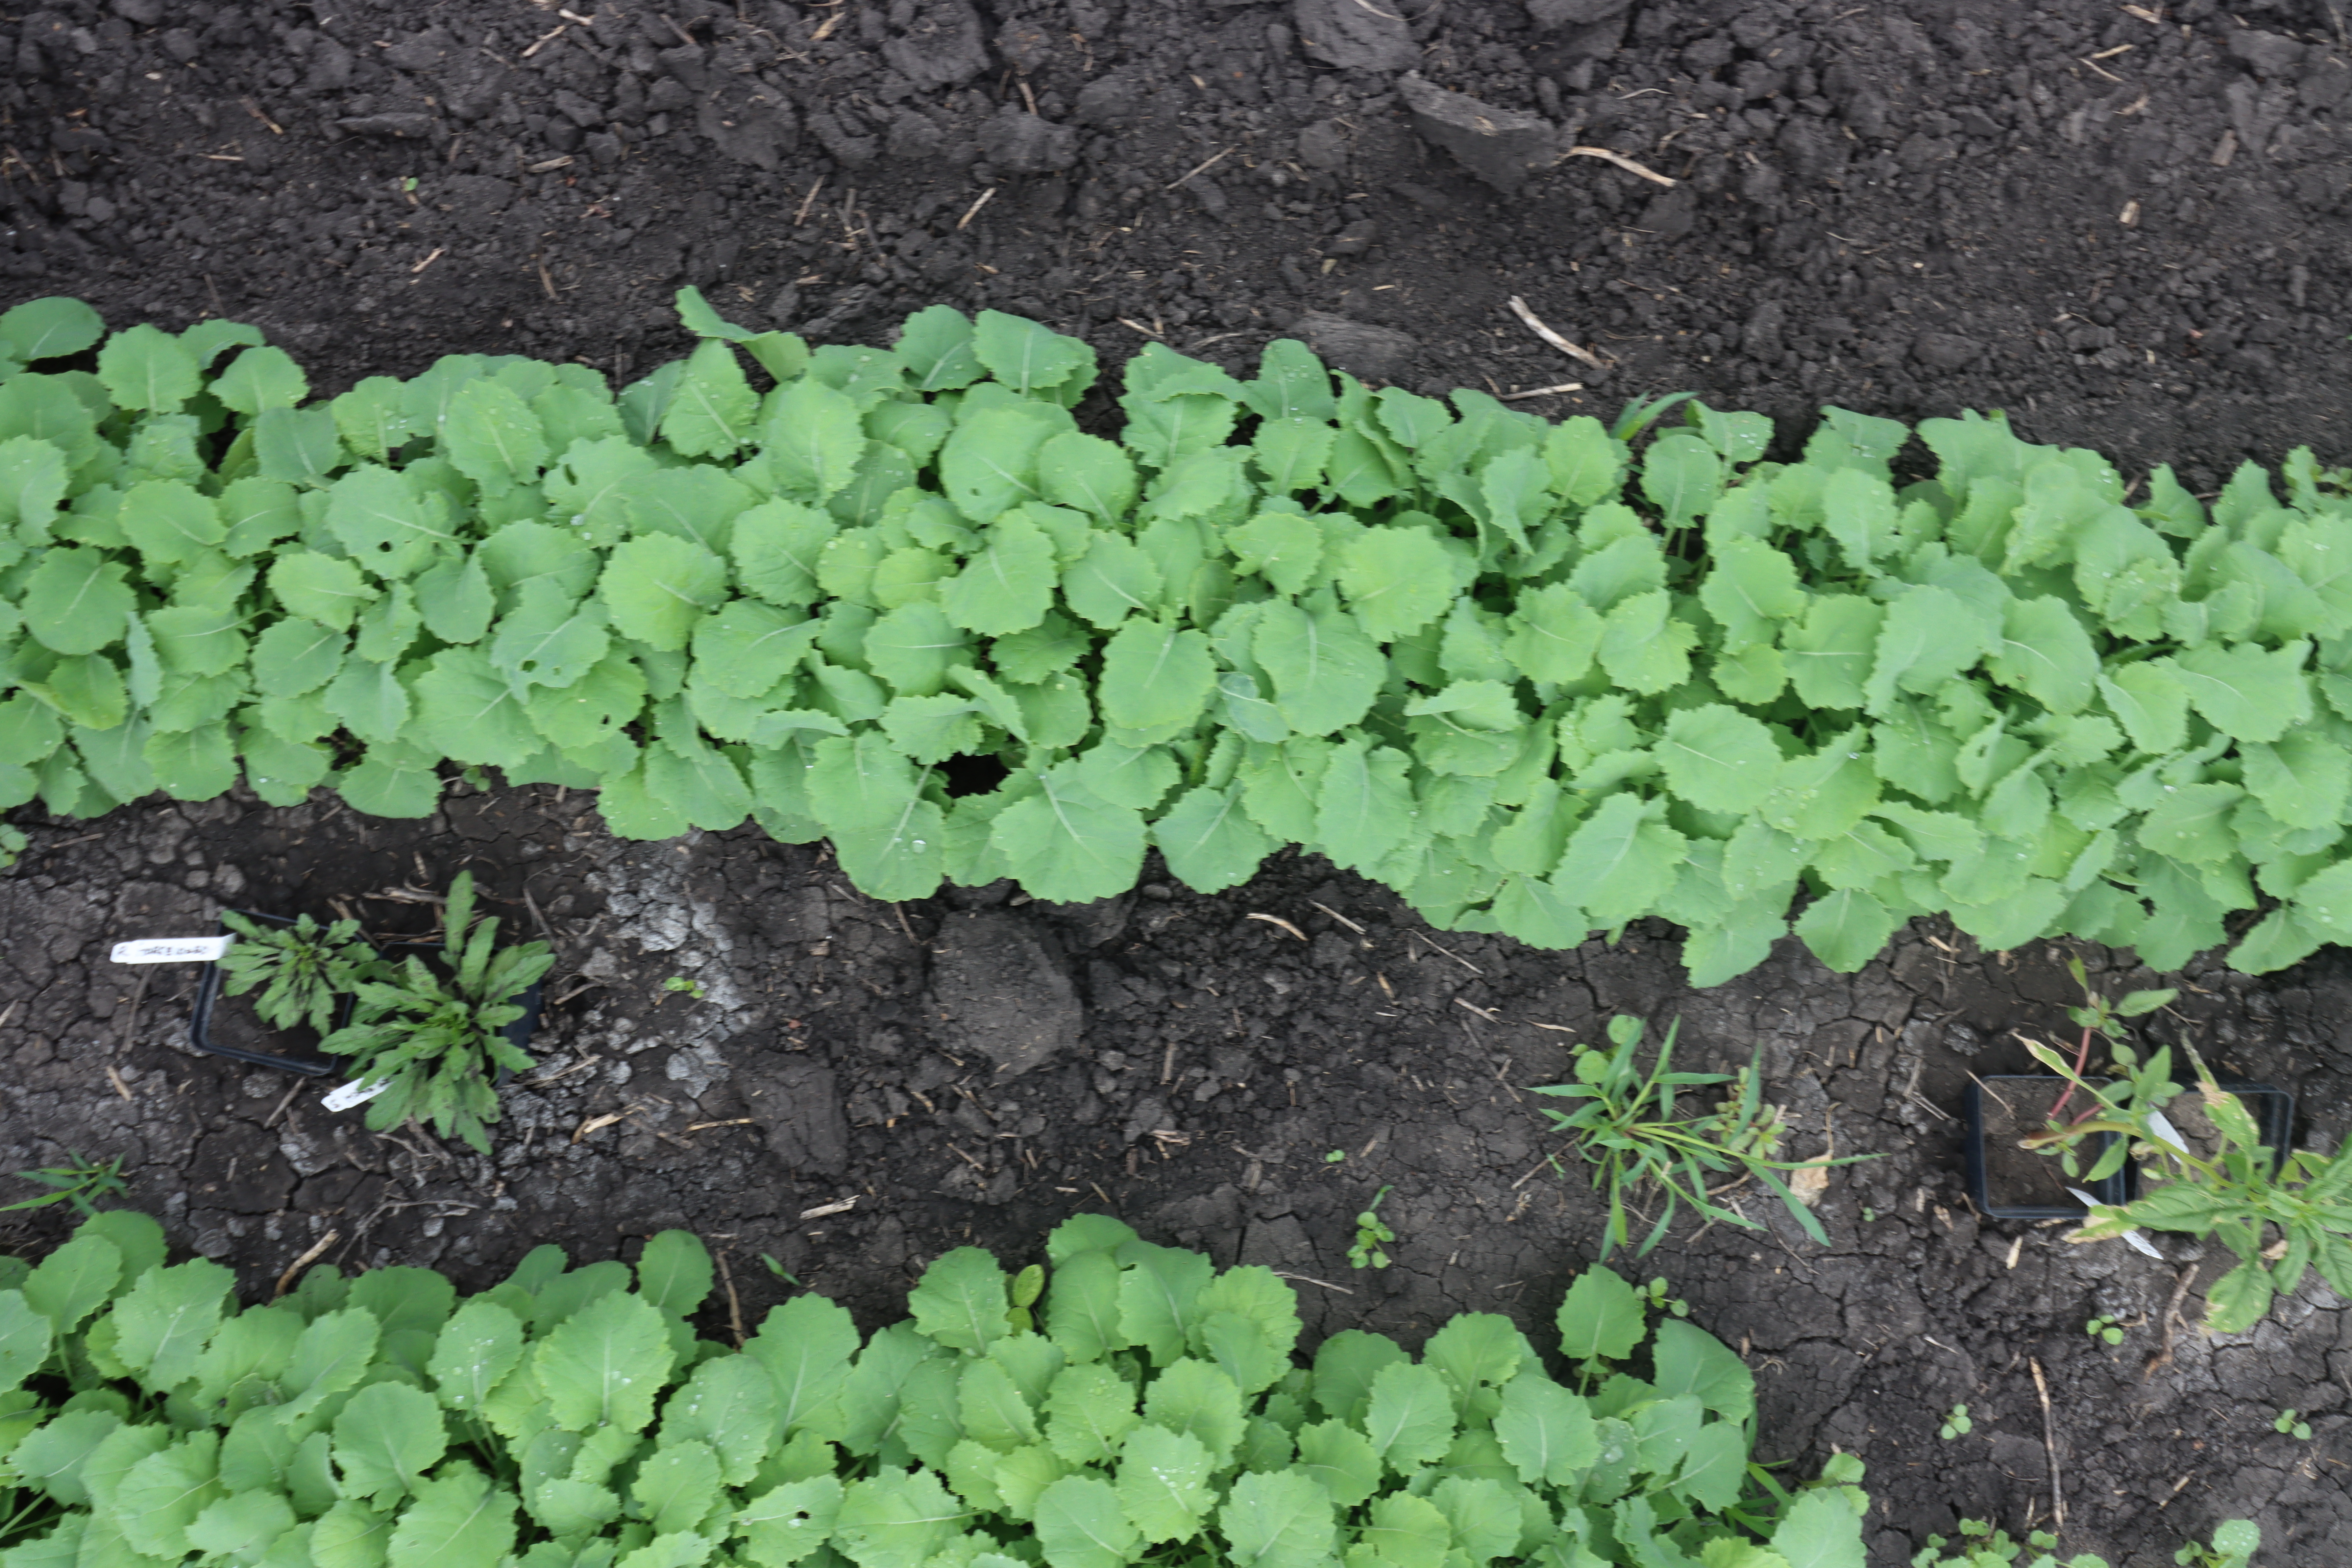
Crop: Canola
Objects: Canola, Canola, Canola, Canola, Canola, Canola, Canola, Canola, Canola, Horseweed, Waterhemp, Horseweed